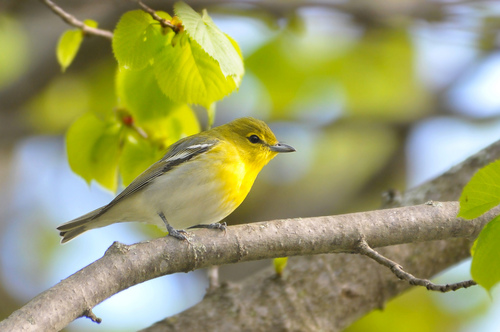
this bird has a white belly and yellow breast with gray secondaries.
this little bird has a yellow breast, gray wing, and white wingbars.
a little round bird has white feathers and a yellow head and breast.
this bird has a grey belly, yellow breast, and white wingbars.
this is a small yellow bird with grey wings and a short bill.
a small bird with a yellow head and neck, gray wings with white wingbars and small pointed bill.
a small bird covered in yellow from crown down to throat and breast, the belly is white.
this bright yellow bird has a yellow head and breast, as well as grey wings and feet.
this particular bird has a belly that is gray and has yellow breasts
this is a bird with yellow on its neck and throat and has grey wings.
Species: Yellow Throated Vireo